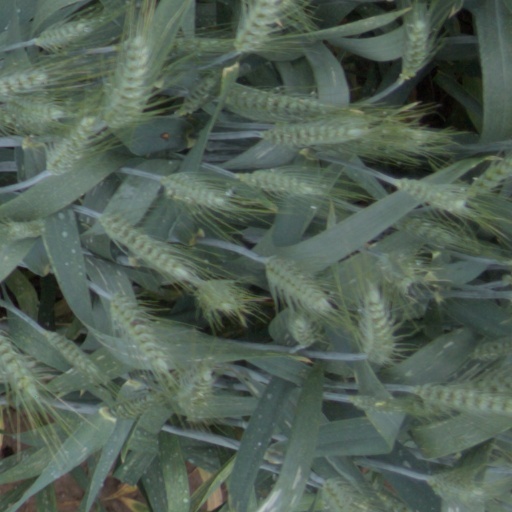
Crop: wheat